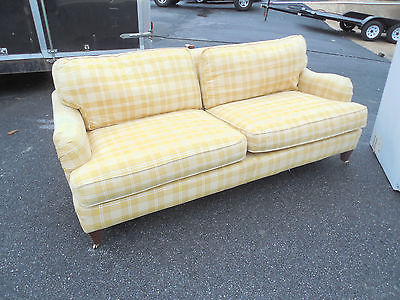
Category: sofa